John Thelwall

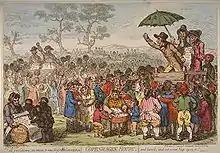
"Copenhagen house" (1795) by James Gillray, depicting Thelwall

Thelwall was born in Covent Garden, London, but was descended from a Welsh family which had its seat at Plas y Ward, Denbighshire. He was the son of a silk merchant, Joseph Thelwall, who died in 1772 leaving the family in economic distress. He attended Highgate school between 1774 and 1777 but had to leave school to help his mother, who had decided to keep the silk business running.